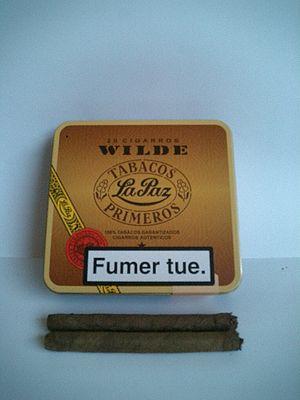
Boite de cigares la Paz avec deux exemplaires dessous (en France)